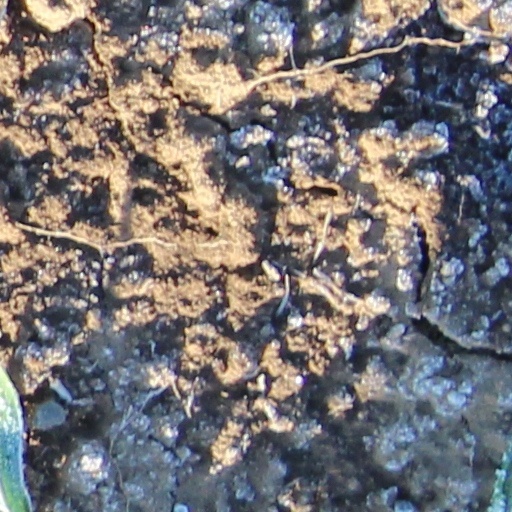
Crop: wheat